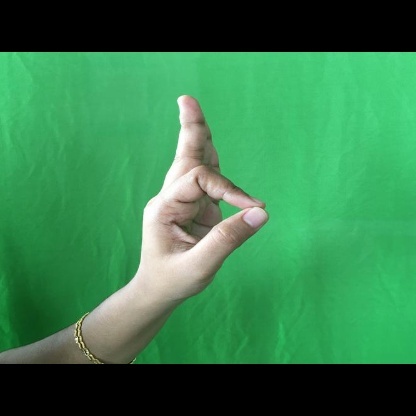
Mudra: Aralam